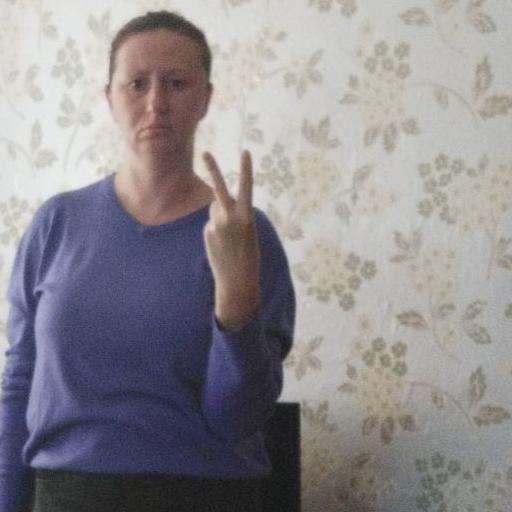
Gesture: peace_inverted